Roelof Bisschop

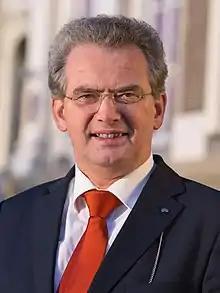
Roelof Bisschop (2016)

Roelof Bisschop (born 30 November 1956 in Staphorst) is a Dutch historian and politician. As a member of the Reformed Political Party (SGP) he has been an MP since 20 September 2012. Previously he was a member of the municipal council of Veenendaal from 1986 to 2007 and a member of the States-Provincial of Utrecht from 2003 to 2011.